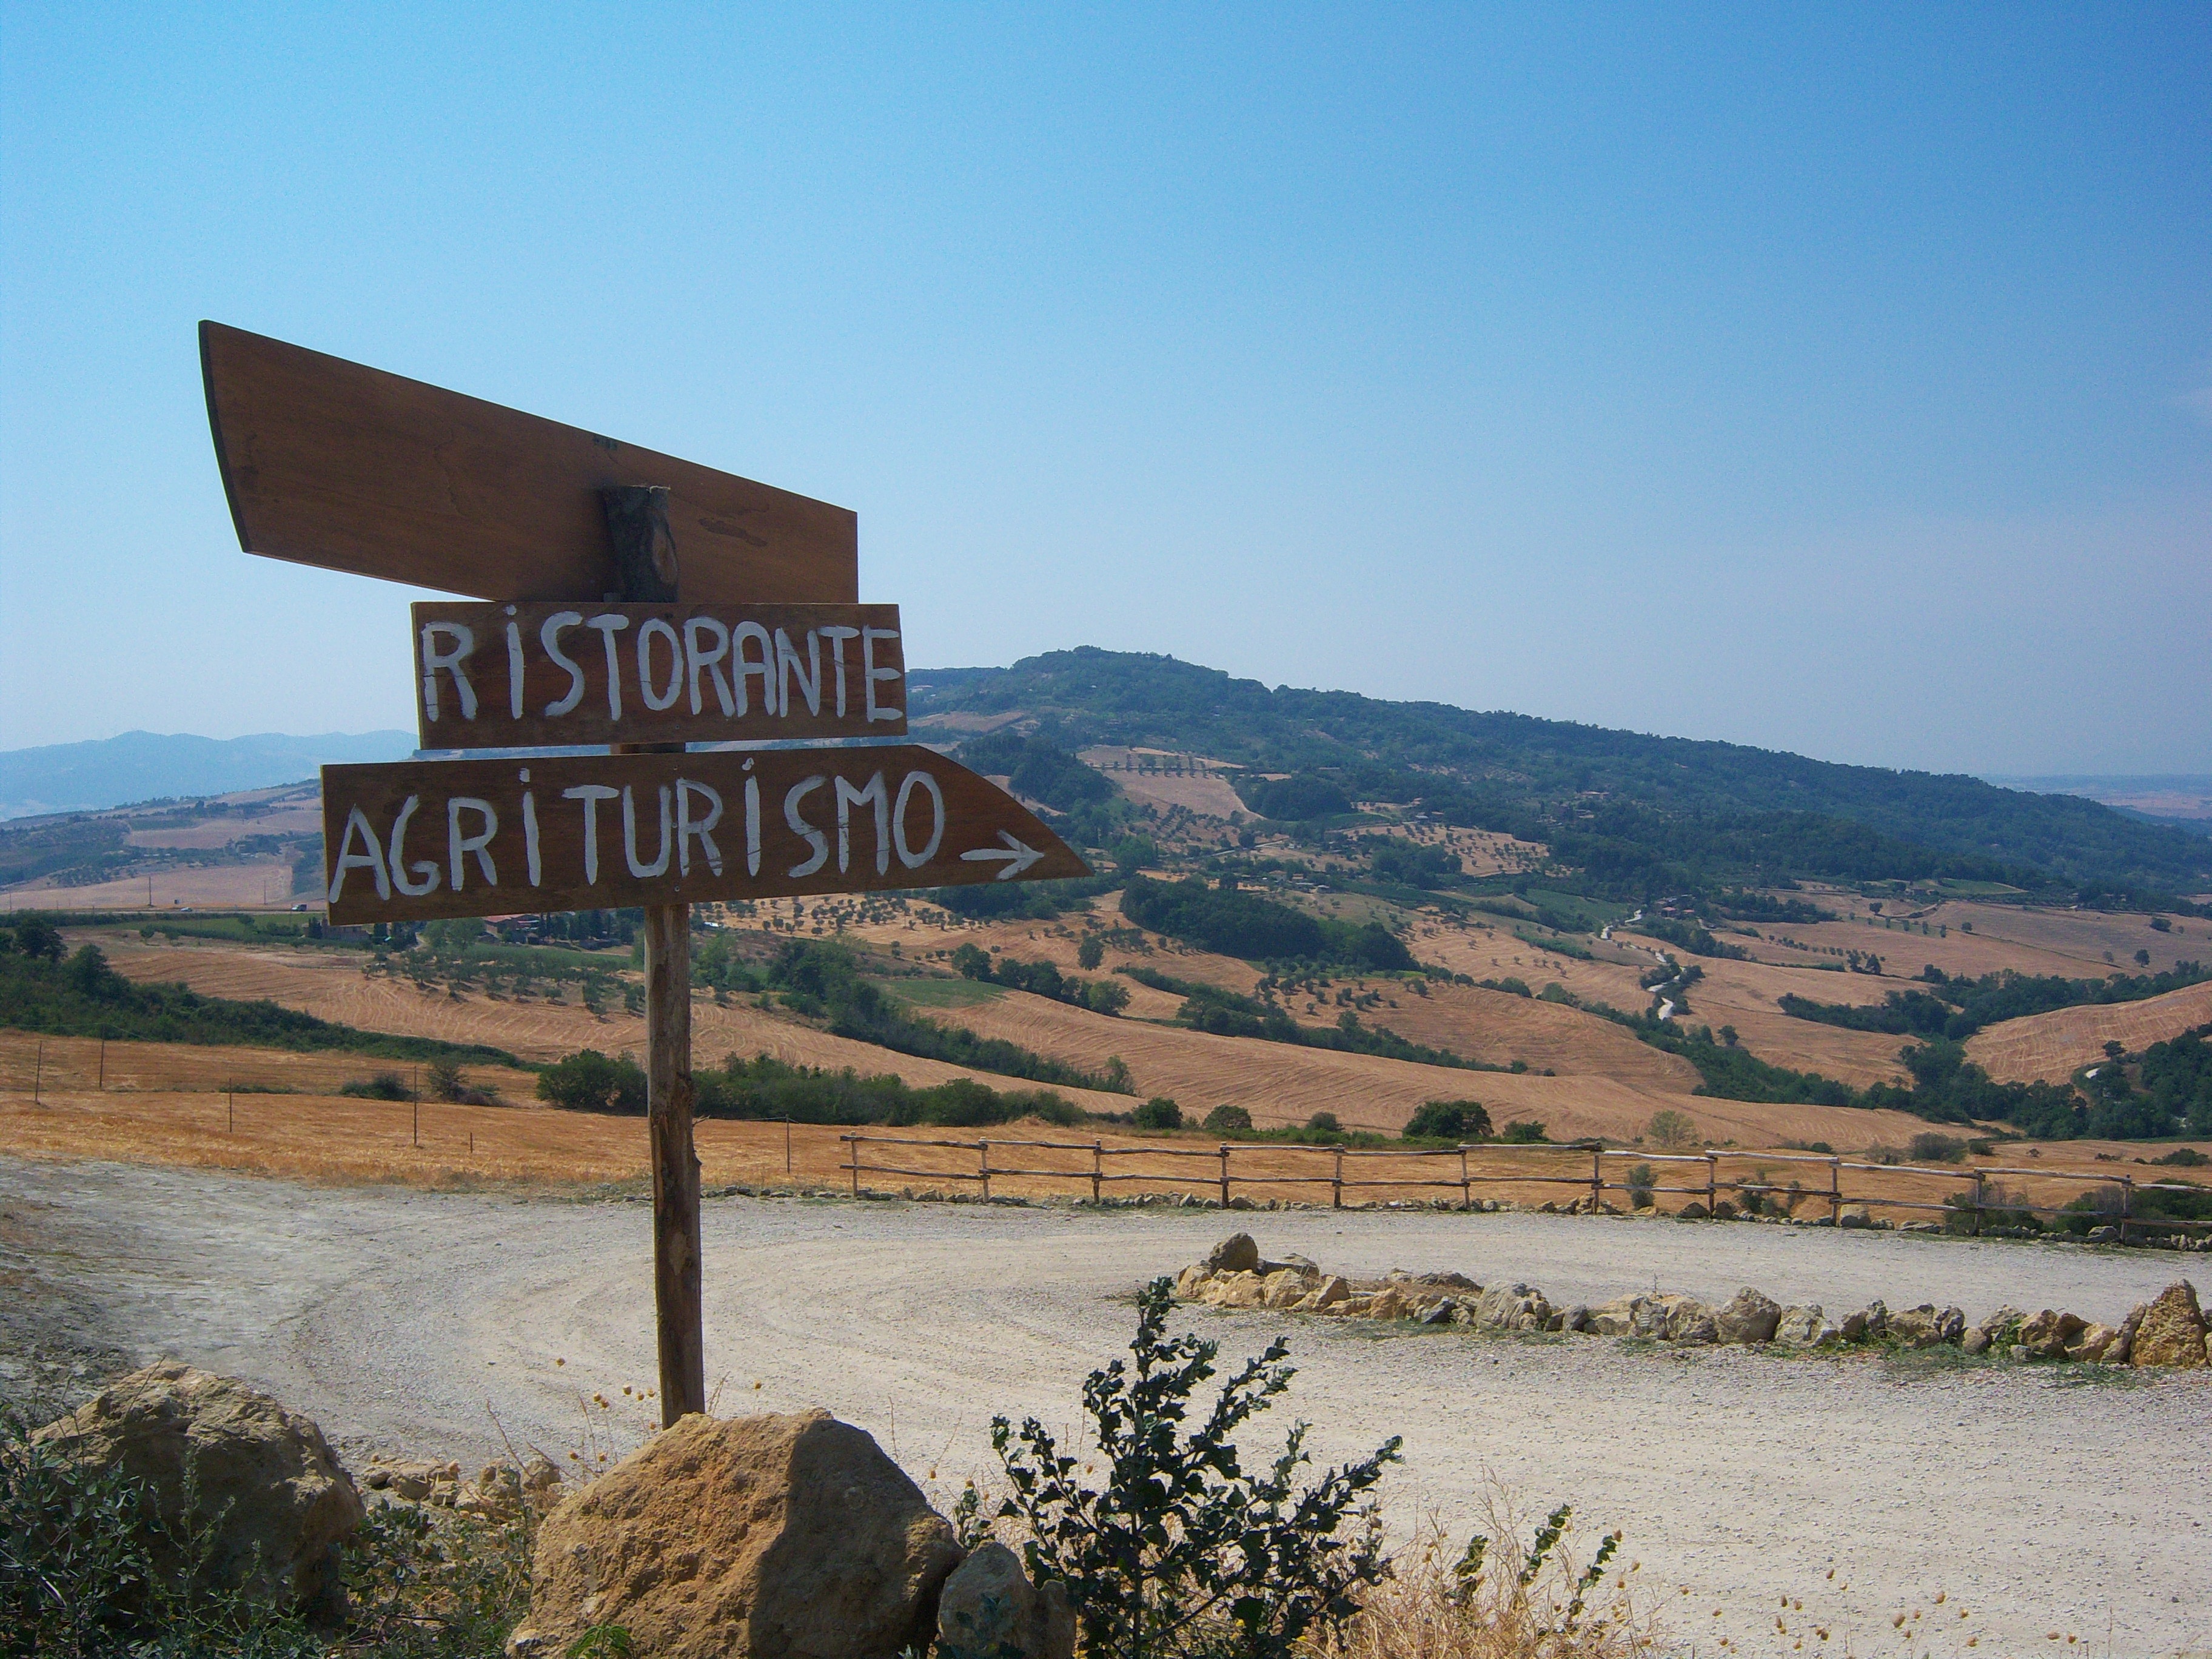
landscape, wilderness, mountain, hill, valley, summer, vacation, italy, tuscany, heat, road trip, rural area, landform, panoramic views, natural environment, mountainous landforms